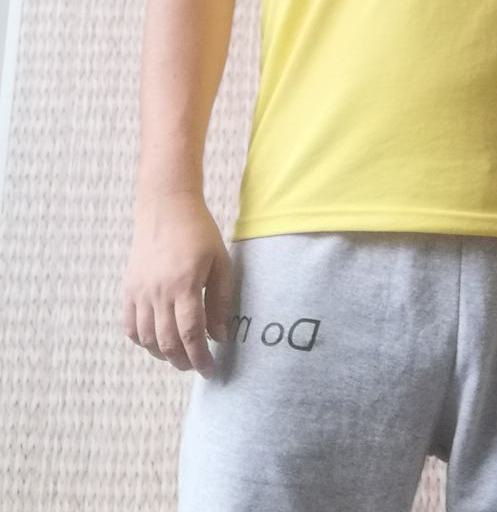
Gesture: no_gesture